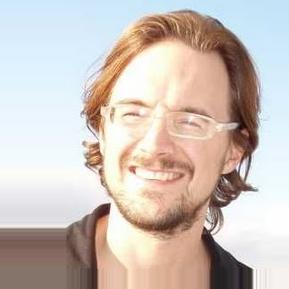
Age: 35